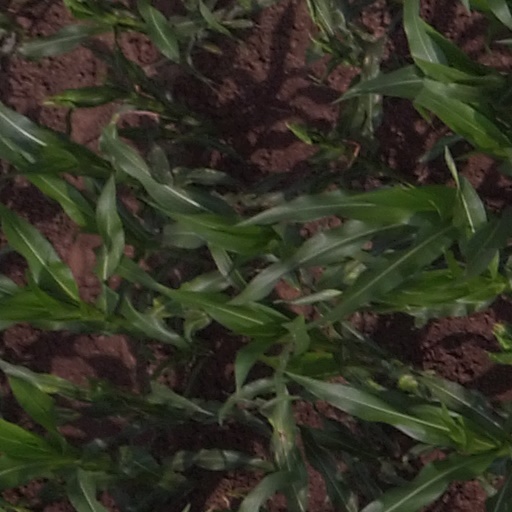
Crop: maize; corn